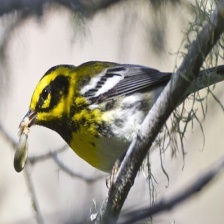
Species: TOWNSENDS WARBLER
Scientific name: SETOPHAGA TOWNSENDI